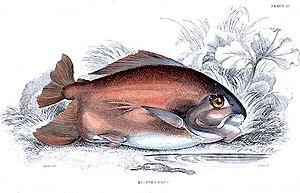
Voici les listes des espèces de poissons de mer et d'eau douce signalées en Guyane. Certaines espèces classées en poissons de mer peuvent se retrouver dans les fleuves ou les marais, mais effectuent une partie de leur cycle en mer.